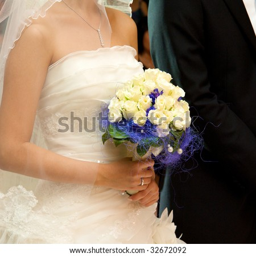
the bride with a wedding bouquet